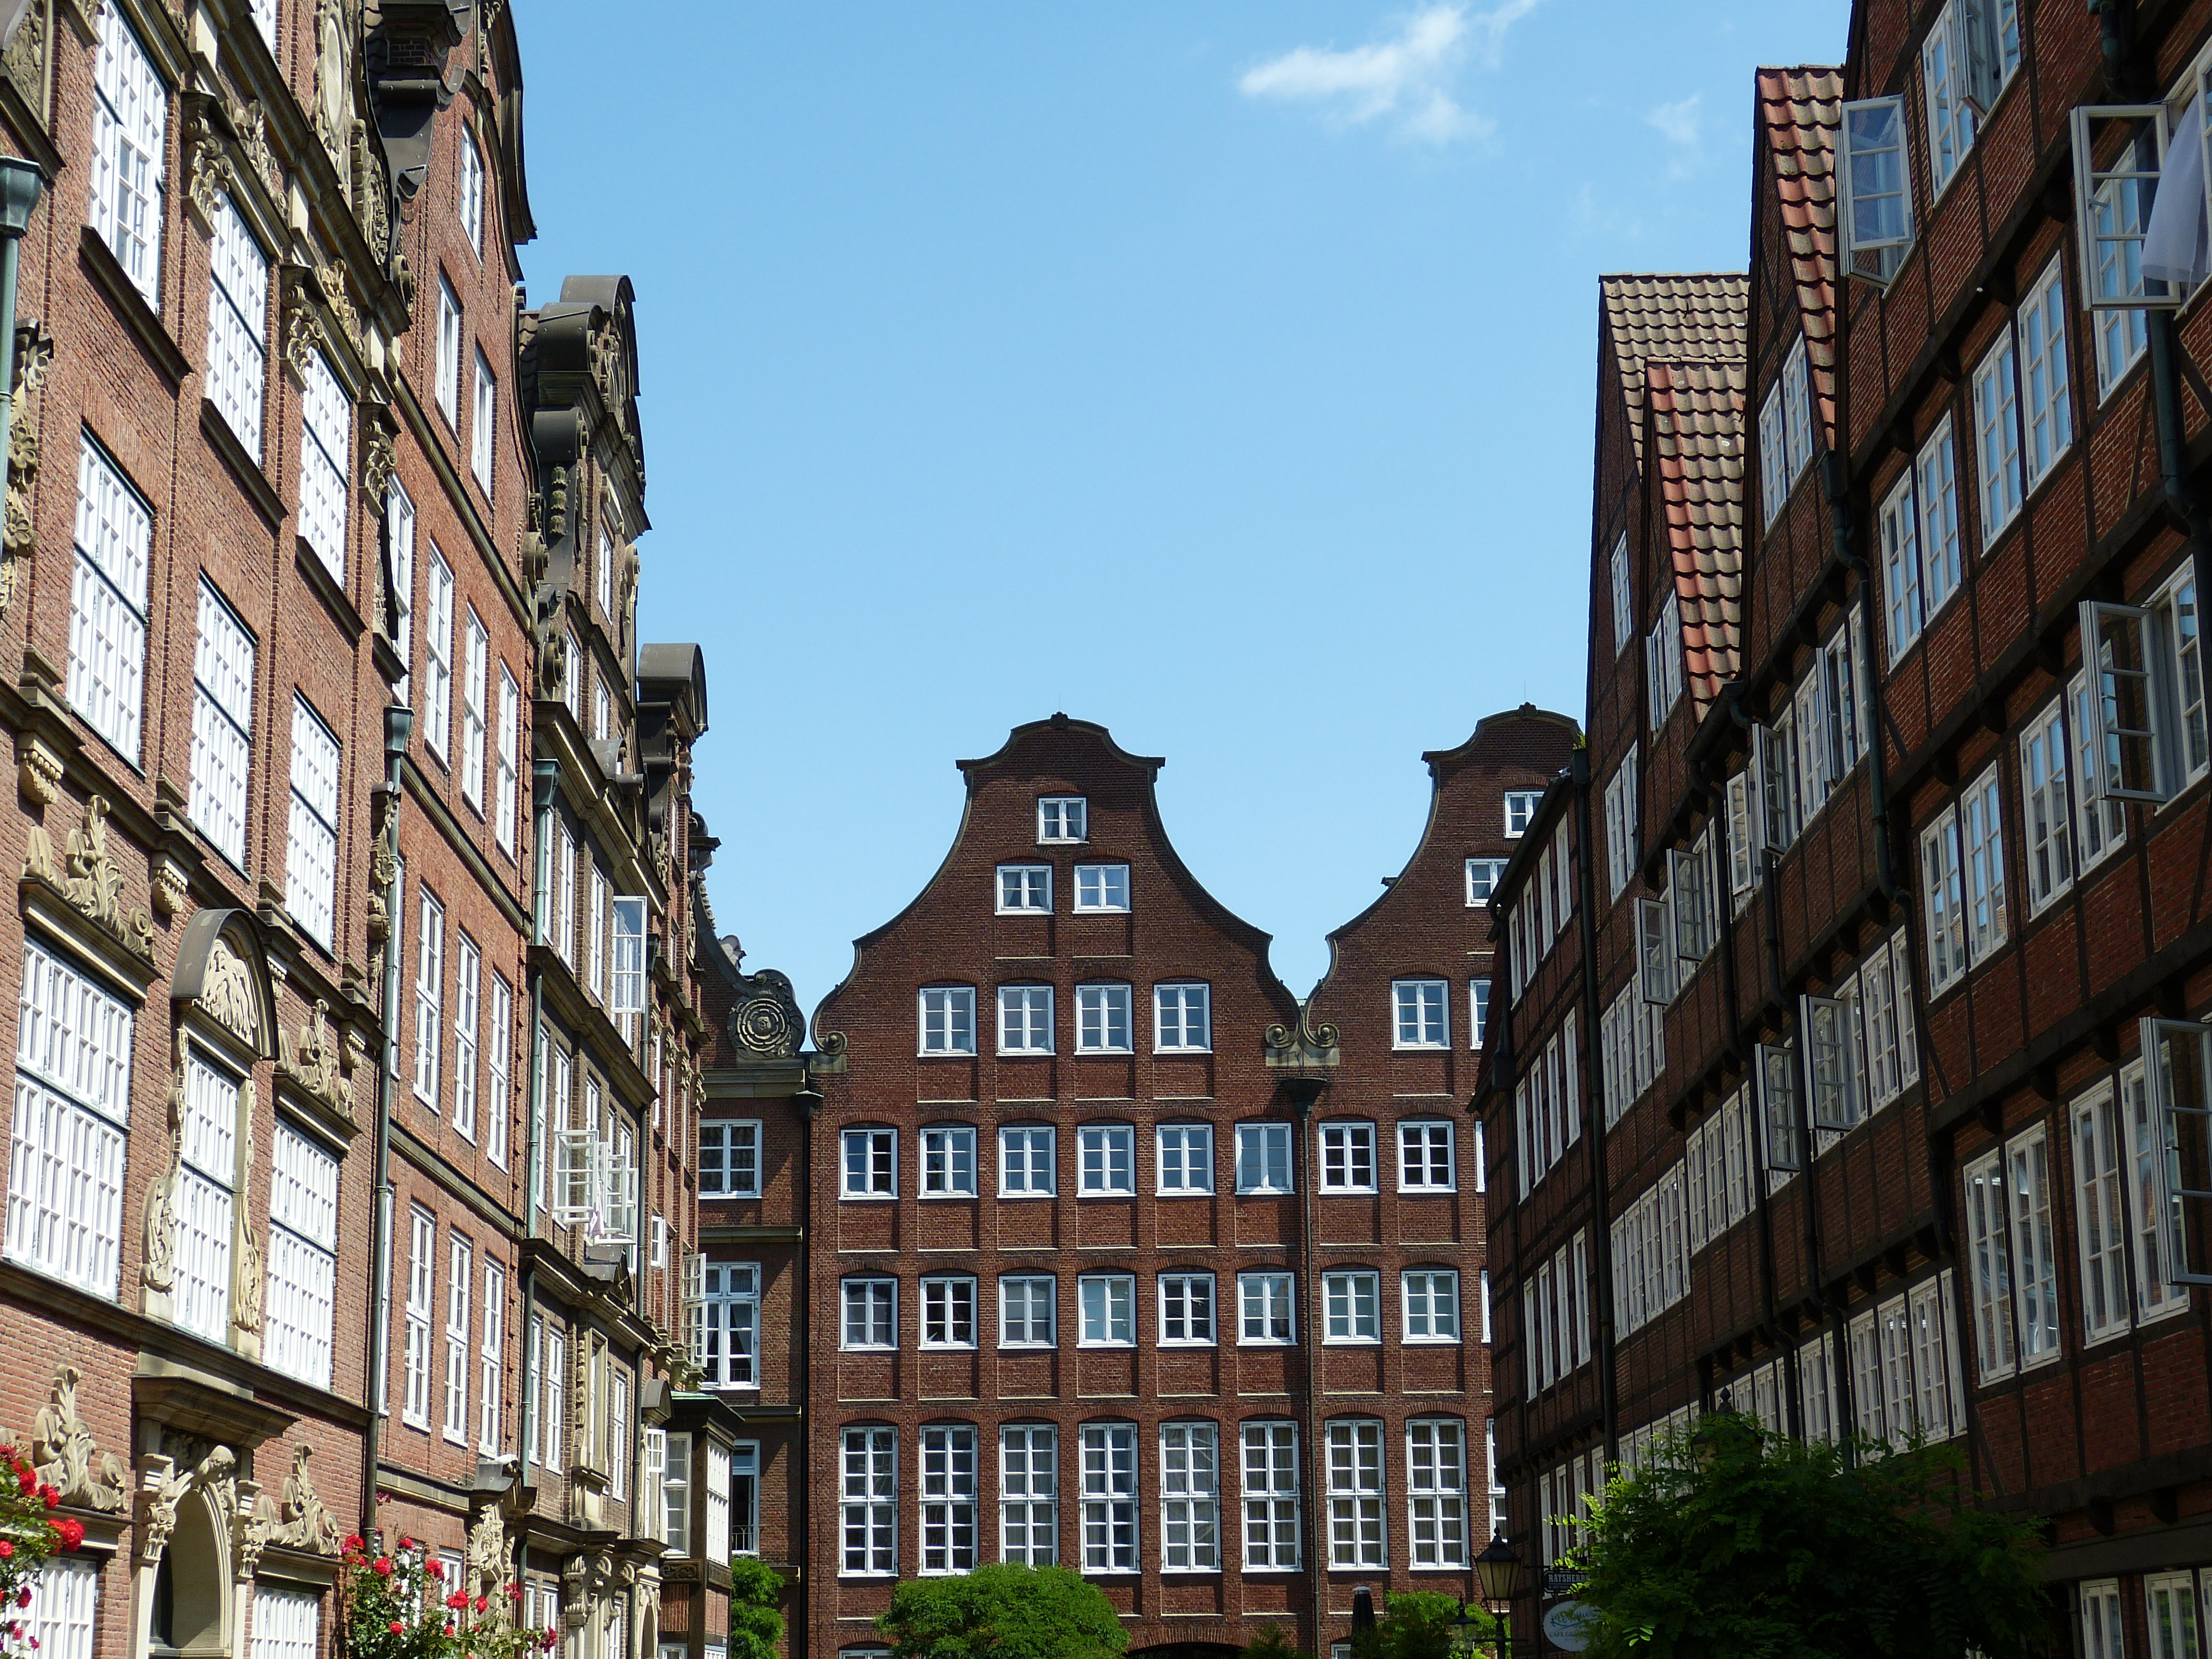
architecture, road, street, town, building, city, skyscraper, cityscape, downtown, space, plaza, landmark, facade, brick, apartment, waterway, tower block, old town, bricks, historically, hamburg, metropolis, condominium, neighbourhood, hanseatic city, gable, urban area, residential area, human settlement, metropolitan area